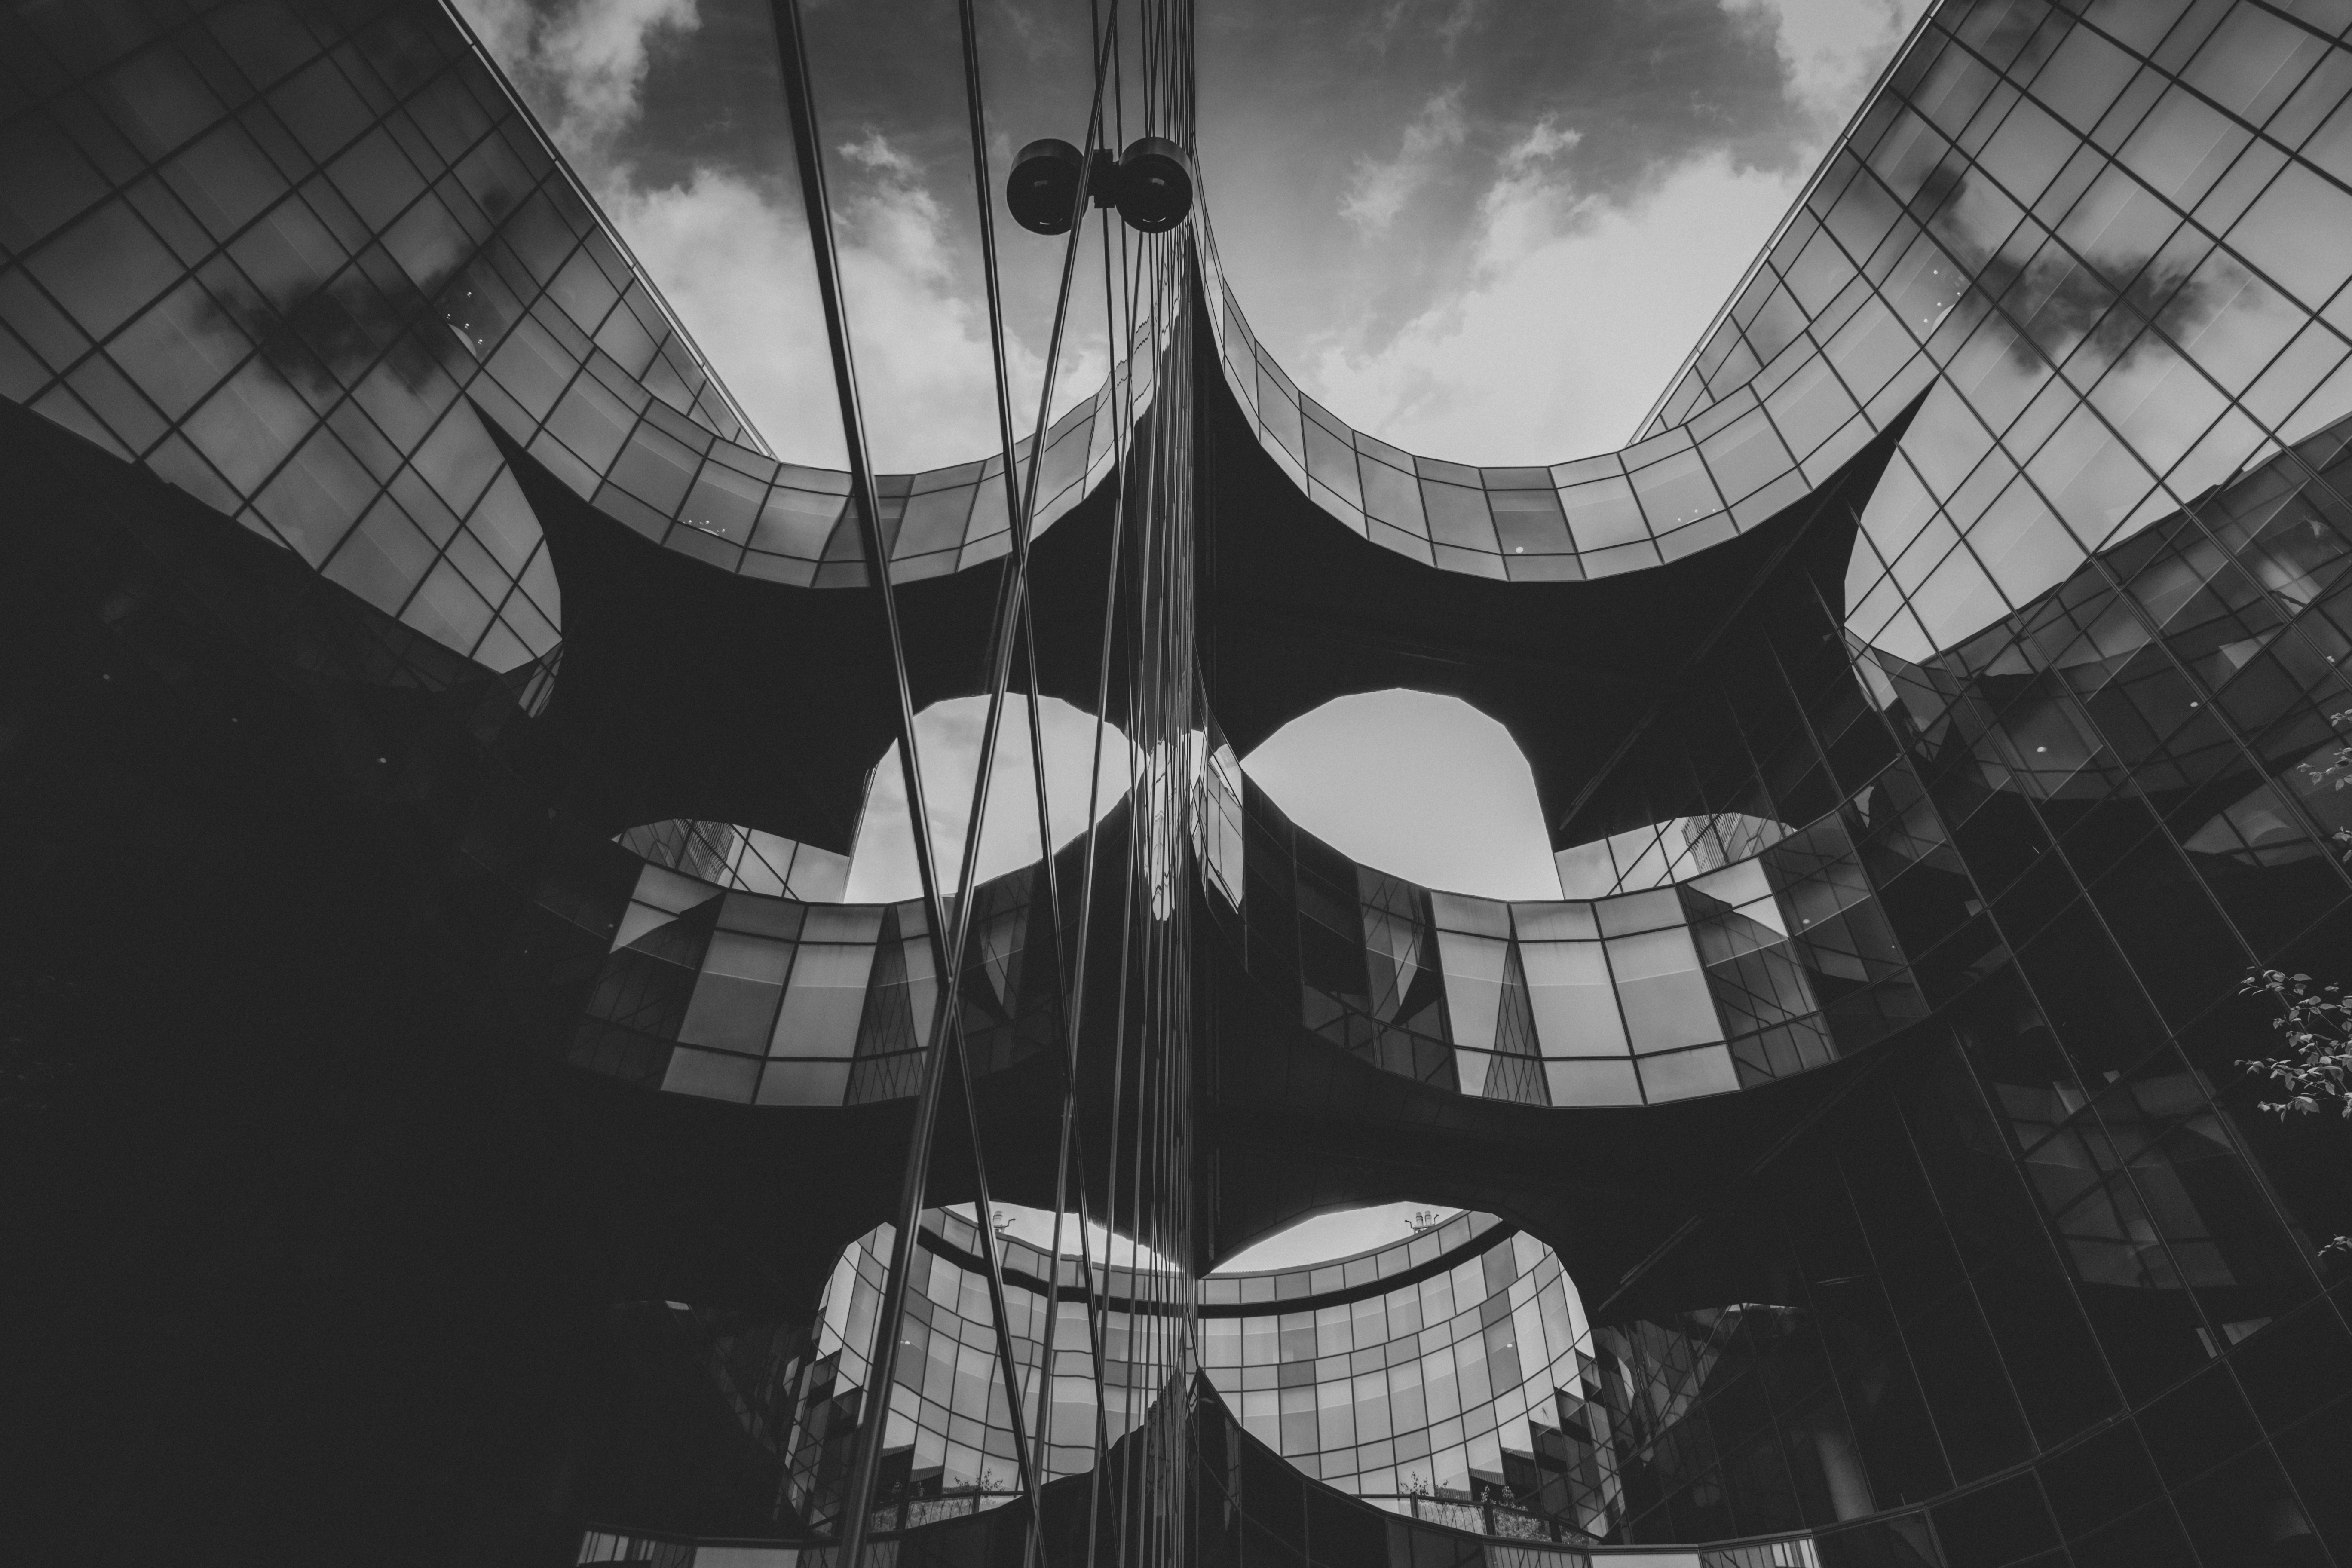
black and white, architecture, window, glass, building, line, reflection, darkness, black, monochrome, circle, design, symmetry, shape, screenshot, monochrome photography